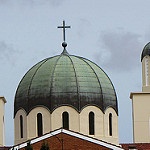
Scene: Outdoor